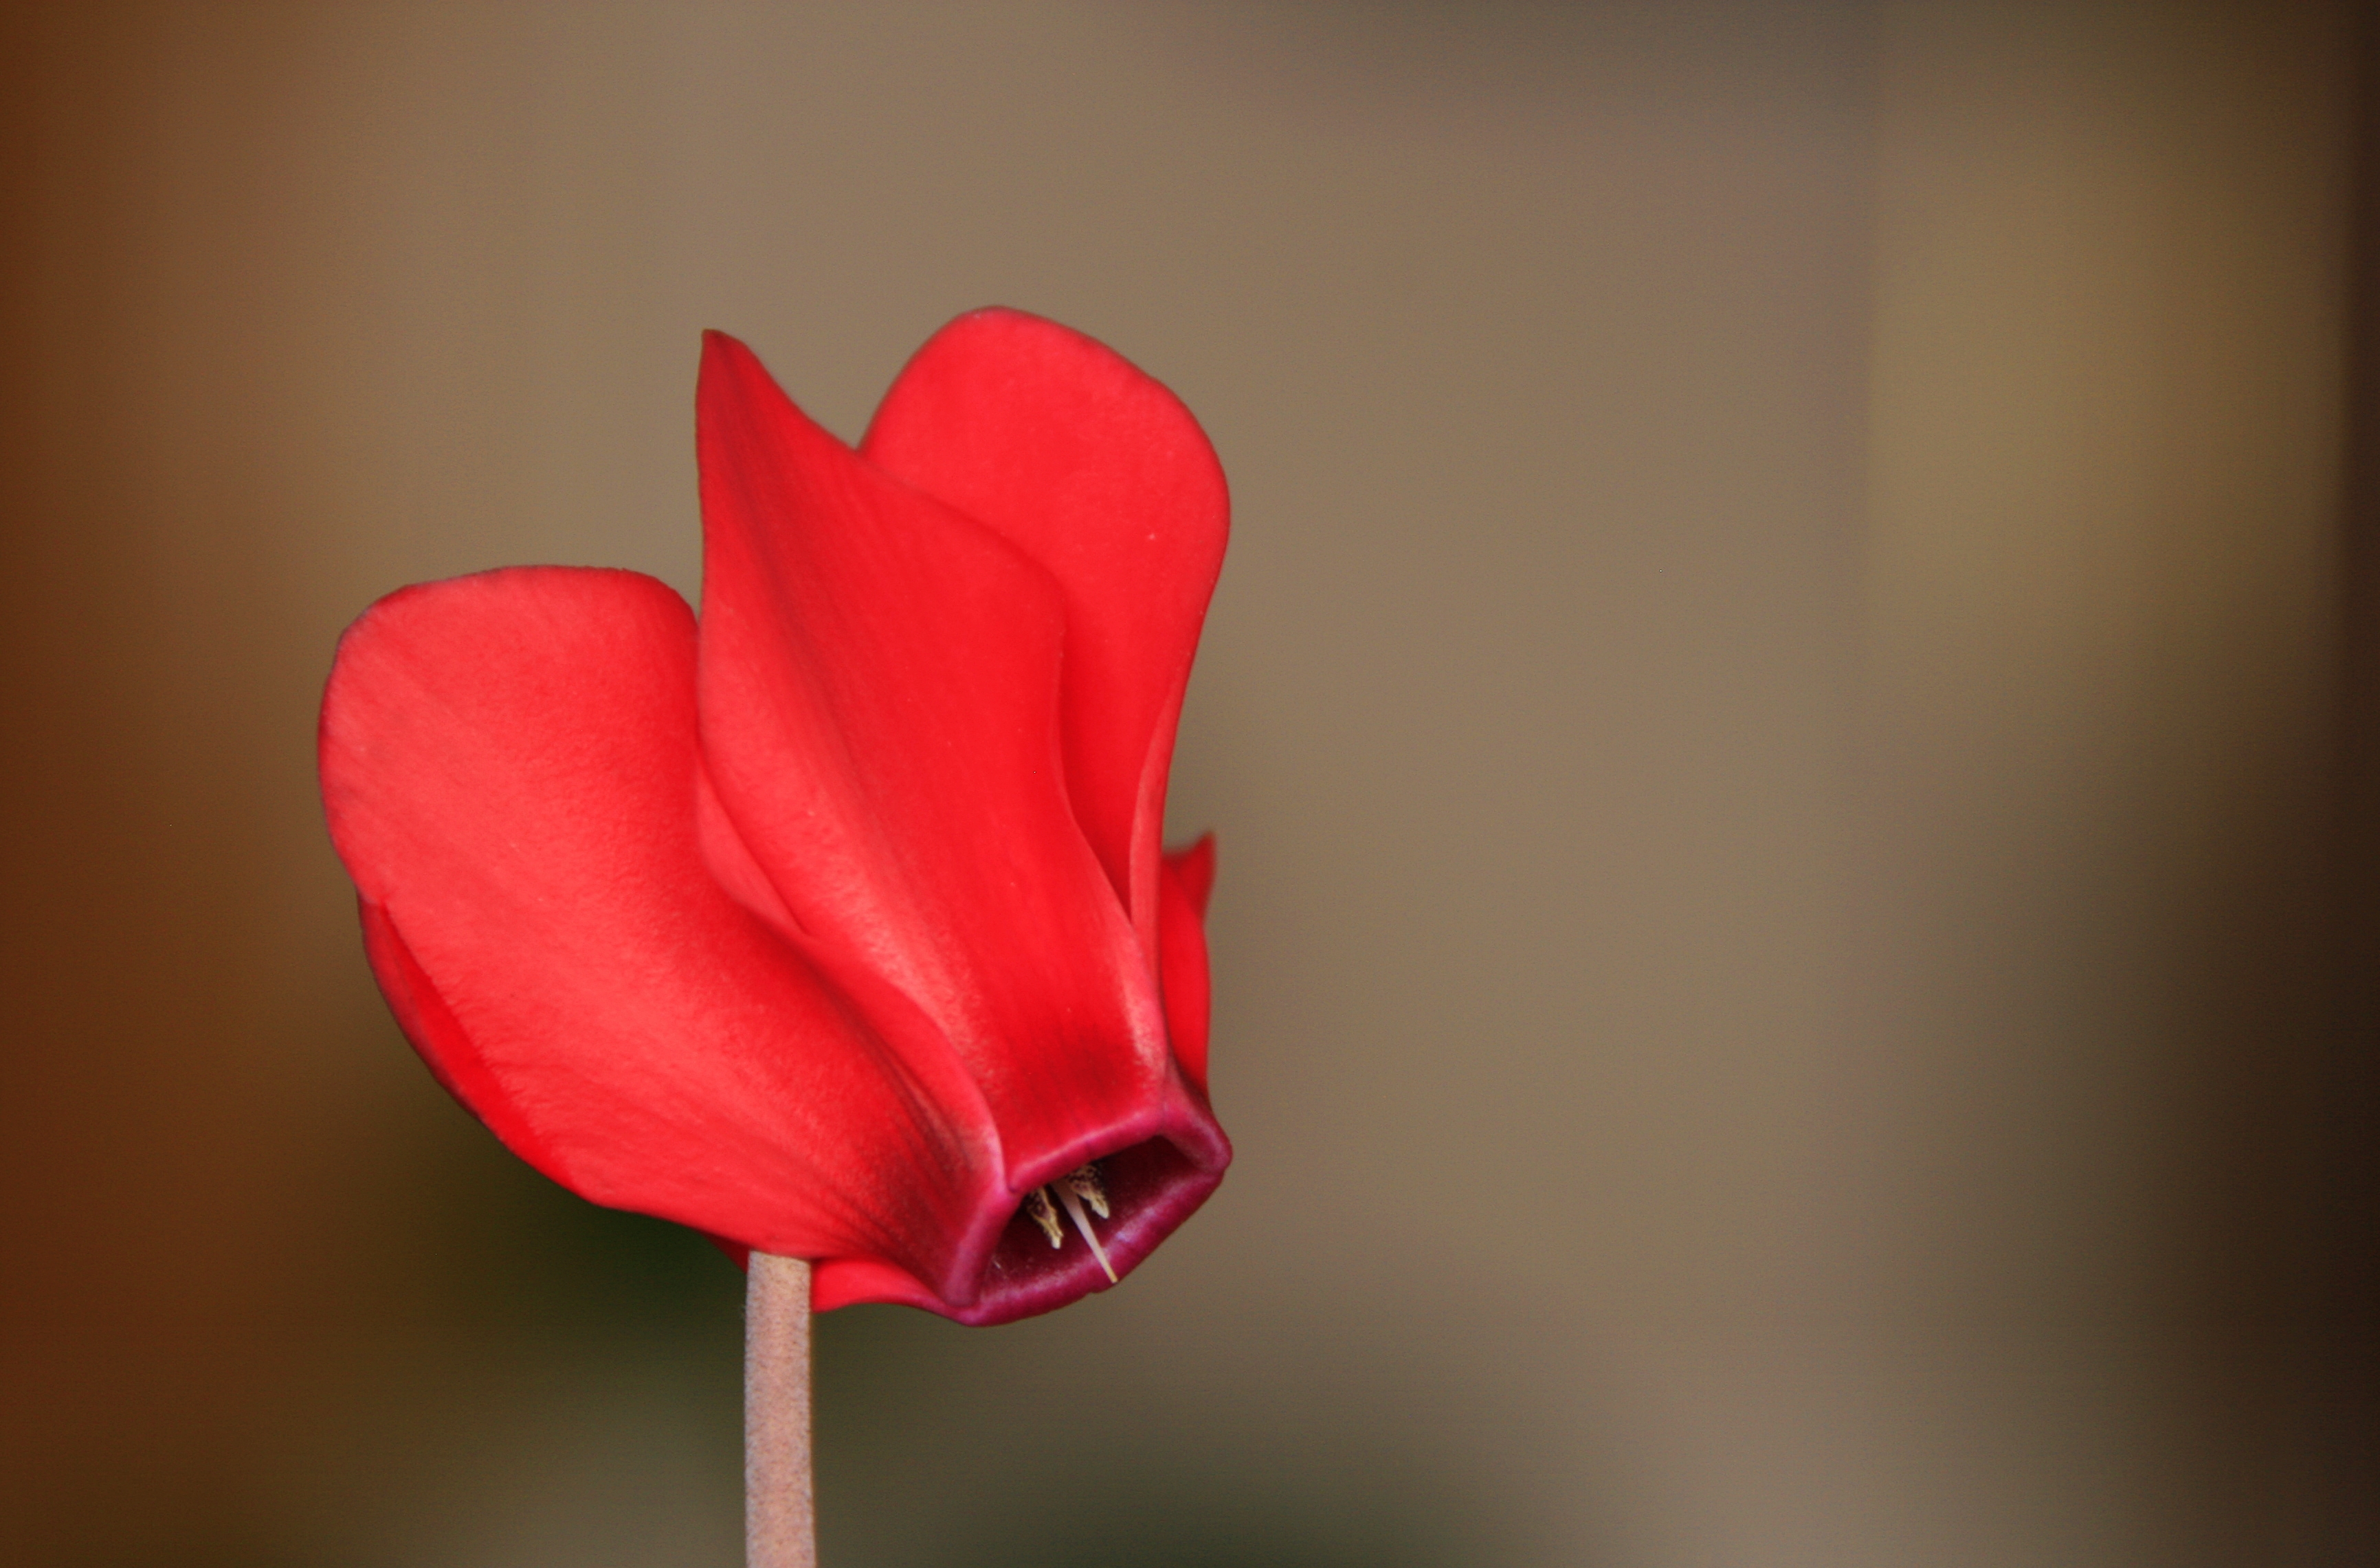
plant, photography, leaf, flower, petal, red, color, pink, flora, close up, flor, mygearandme, regalo, macro photography, enamorados, 14defebrero, flowering plant, sanvalentin, ciclamen, happyvalentinesday, diadelosenamorados, flordeinvierno, ciclamencilicium, regalodelosenamorados, plant stem, land plant